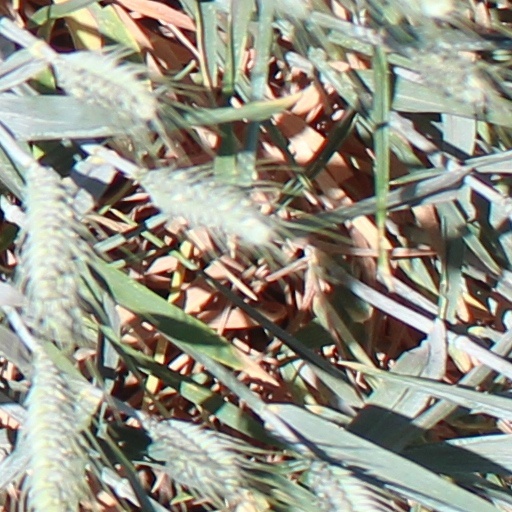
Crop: wheat